Miyazaki Jingū

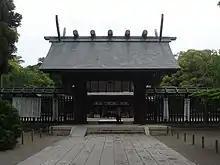

is a Shinto shrine located in Miyazaki, Miyazaki prefecture, Japan. It is dedicated to Emperor Jimmu, Ugayafukiaezu and Tamayori-bime.